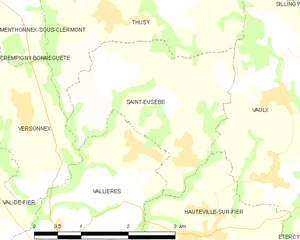
Carte des communes françaises Saint-Eusèbe